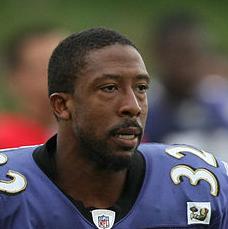
Age: 23